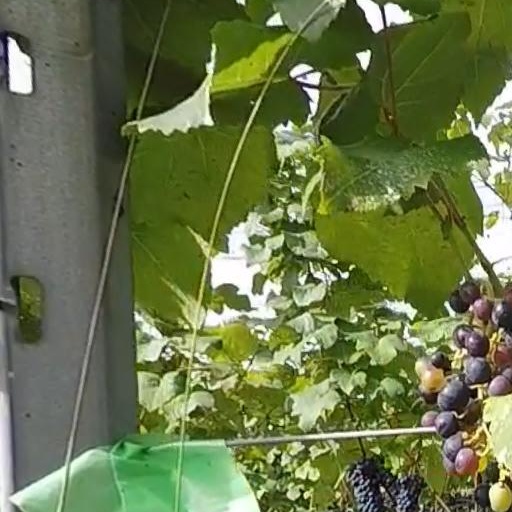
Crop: grape